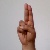
The image shows a hand gesture representing the letter 'U' in Indian Sign Language.